Sam Allen (actor)

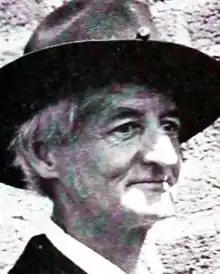
Publicity Photo of Sam Allen

Sam Allen (December 25, 1861 – September 13, 1934) was an American actor known for his role as Uncle Hughey in "The Virginian" (1923). He founded a brewery and a hotel complex.